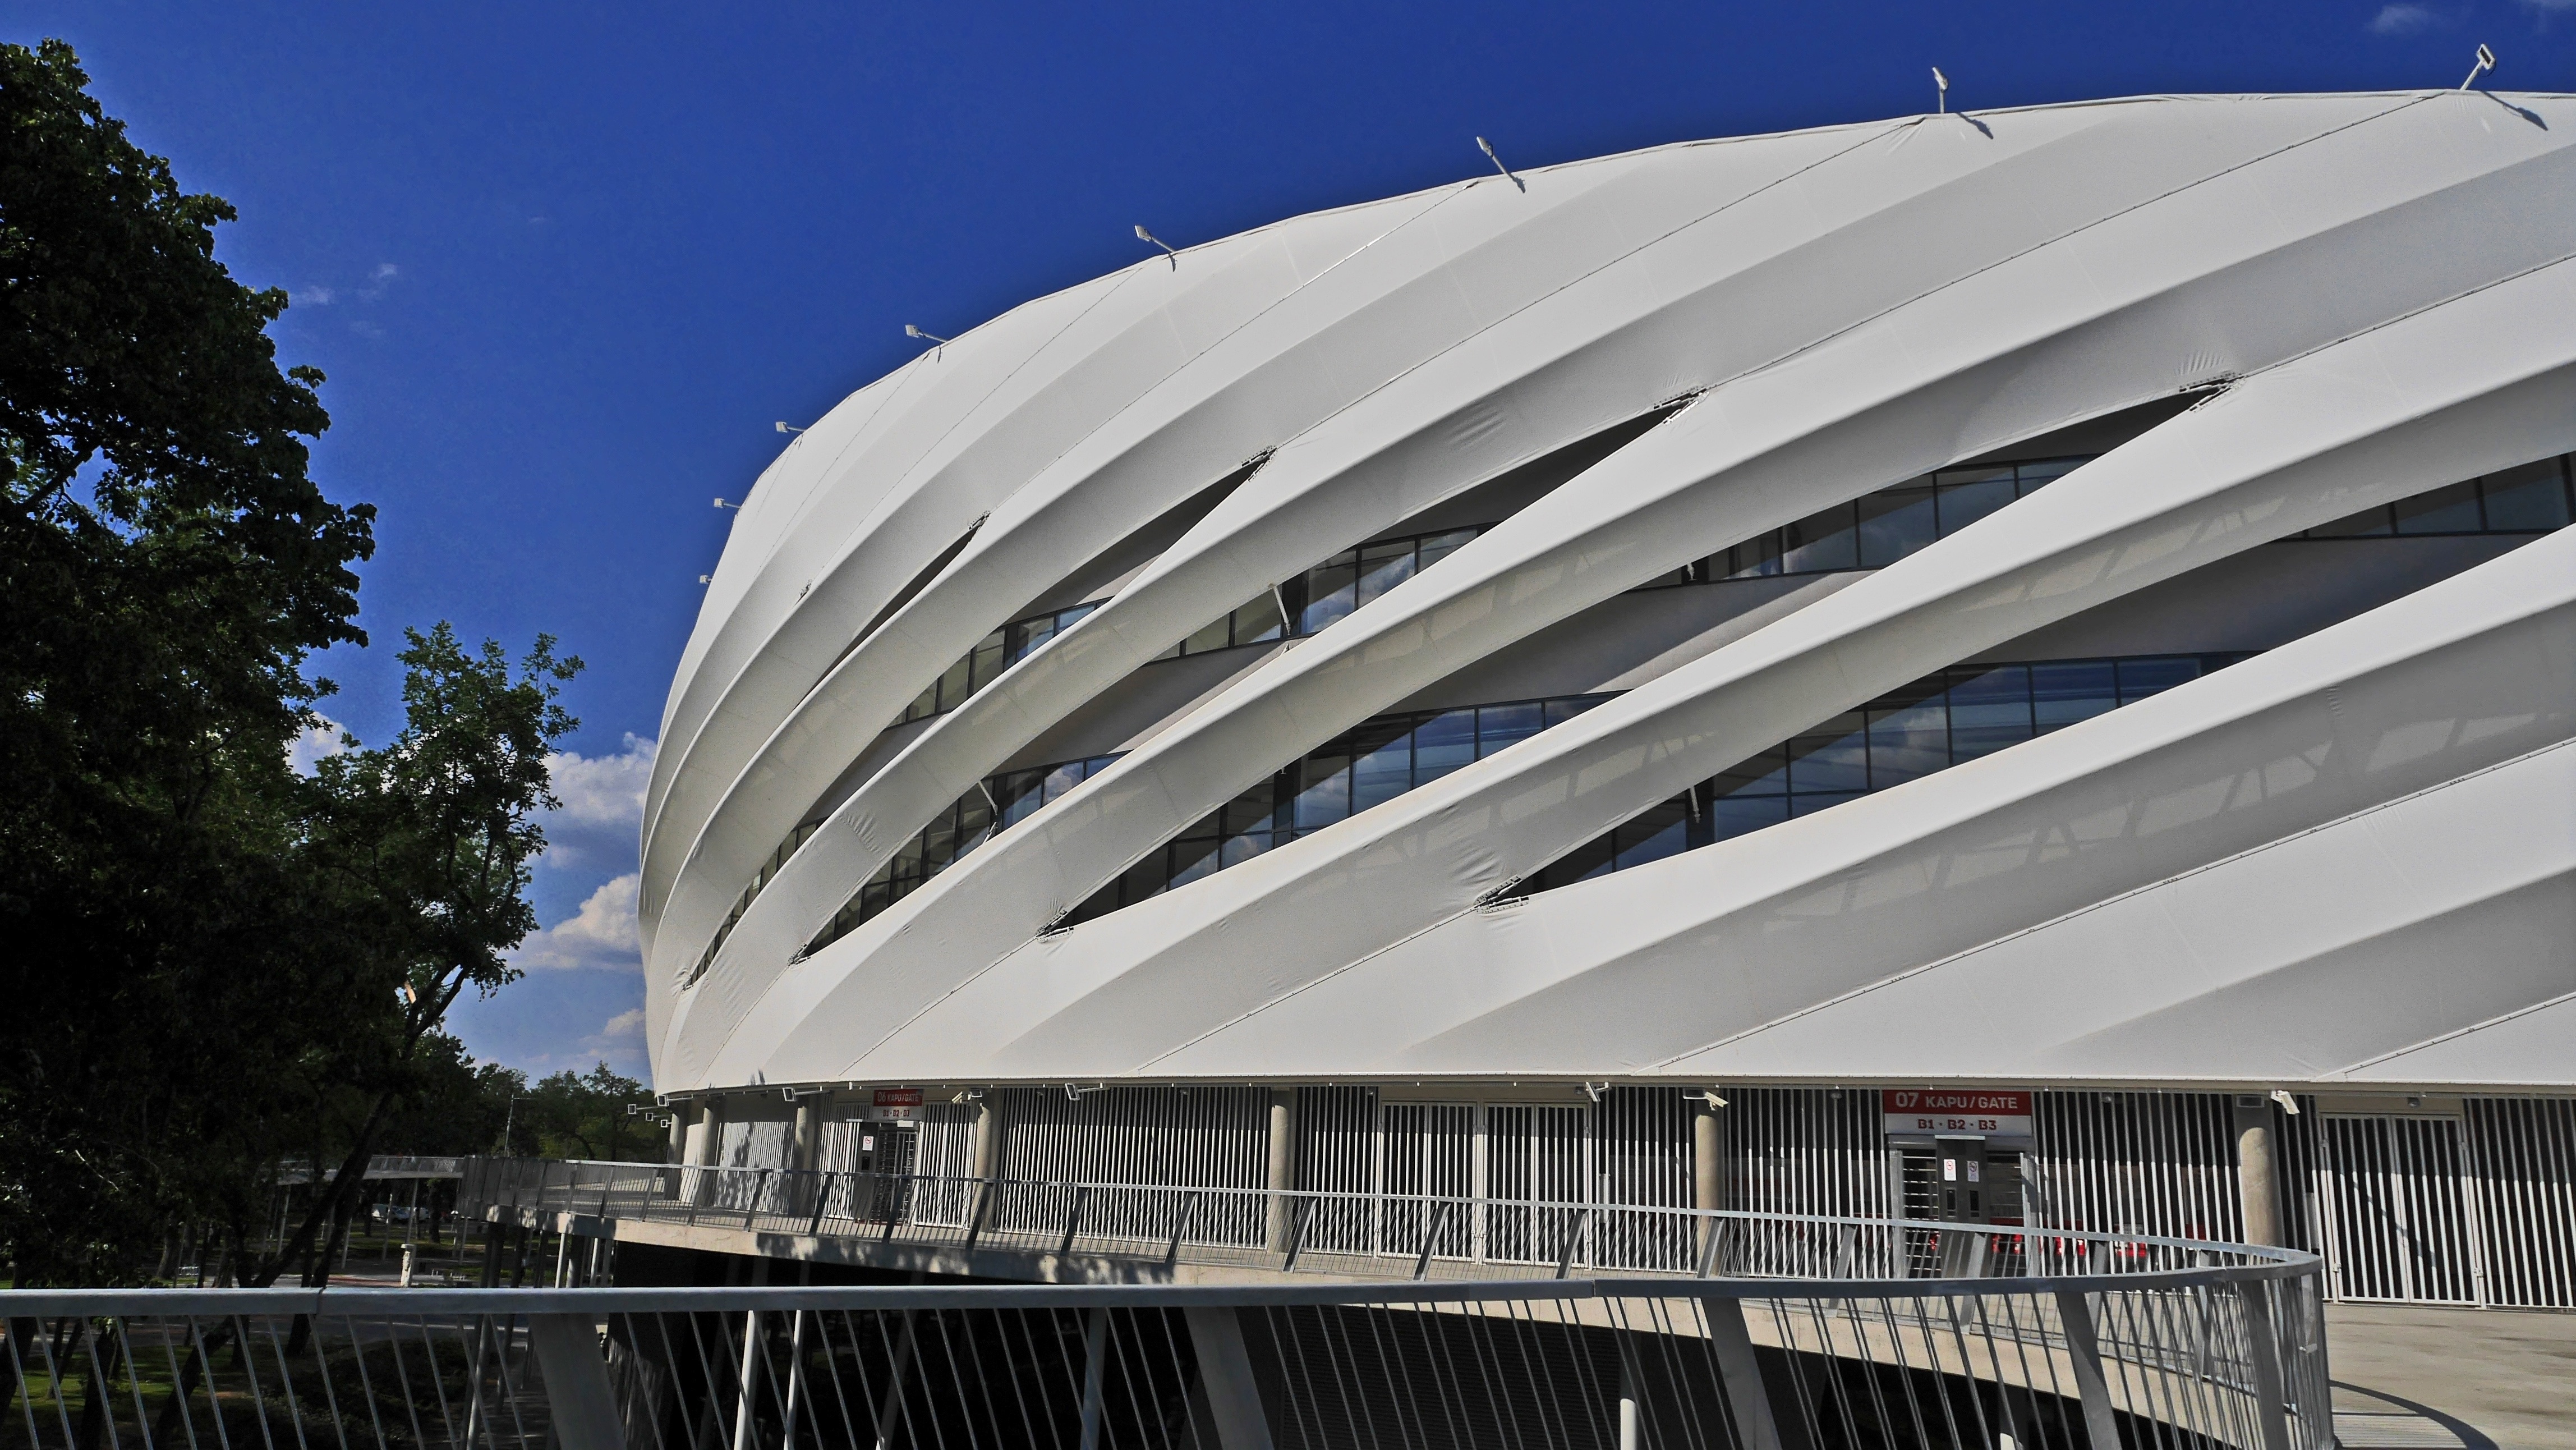
architecture, structure, vehicle, opera house, landmark, facade, modern, stadium, arena, debrecen hungary, headquarters, convention center, sport venue